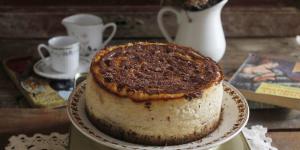
tarta de queso y chocolate al horno muy facil